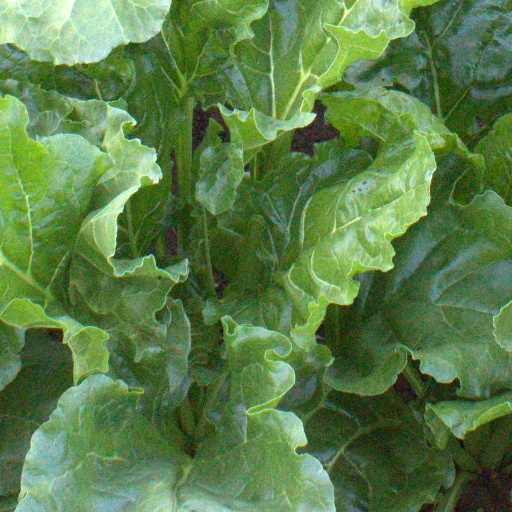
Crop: sugar beet